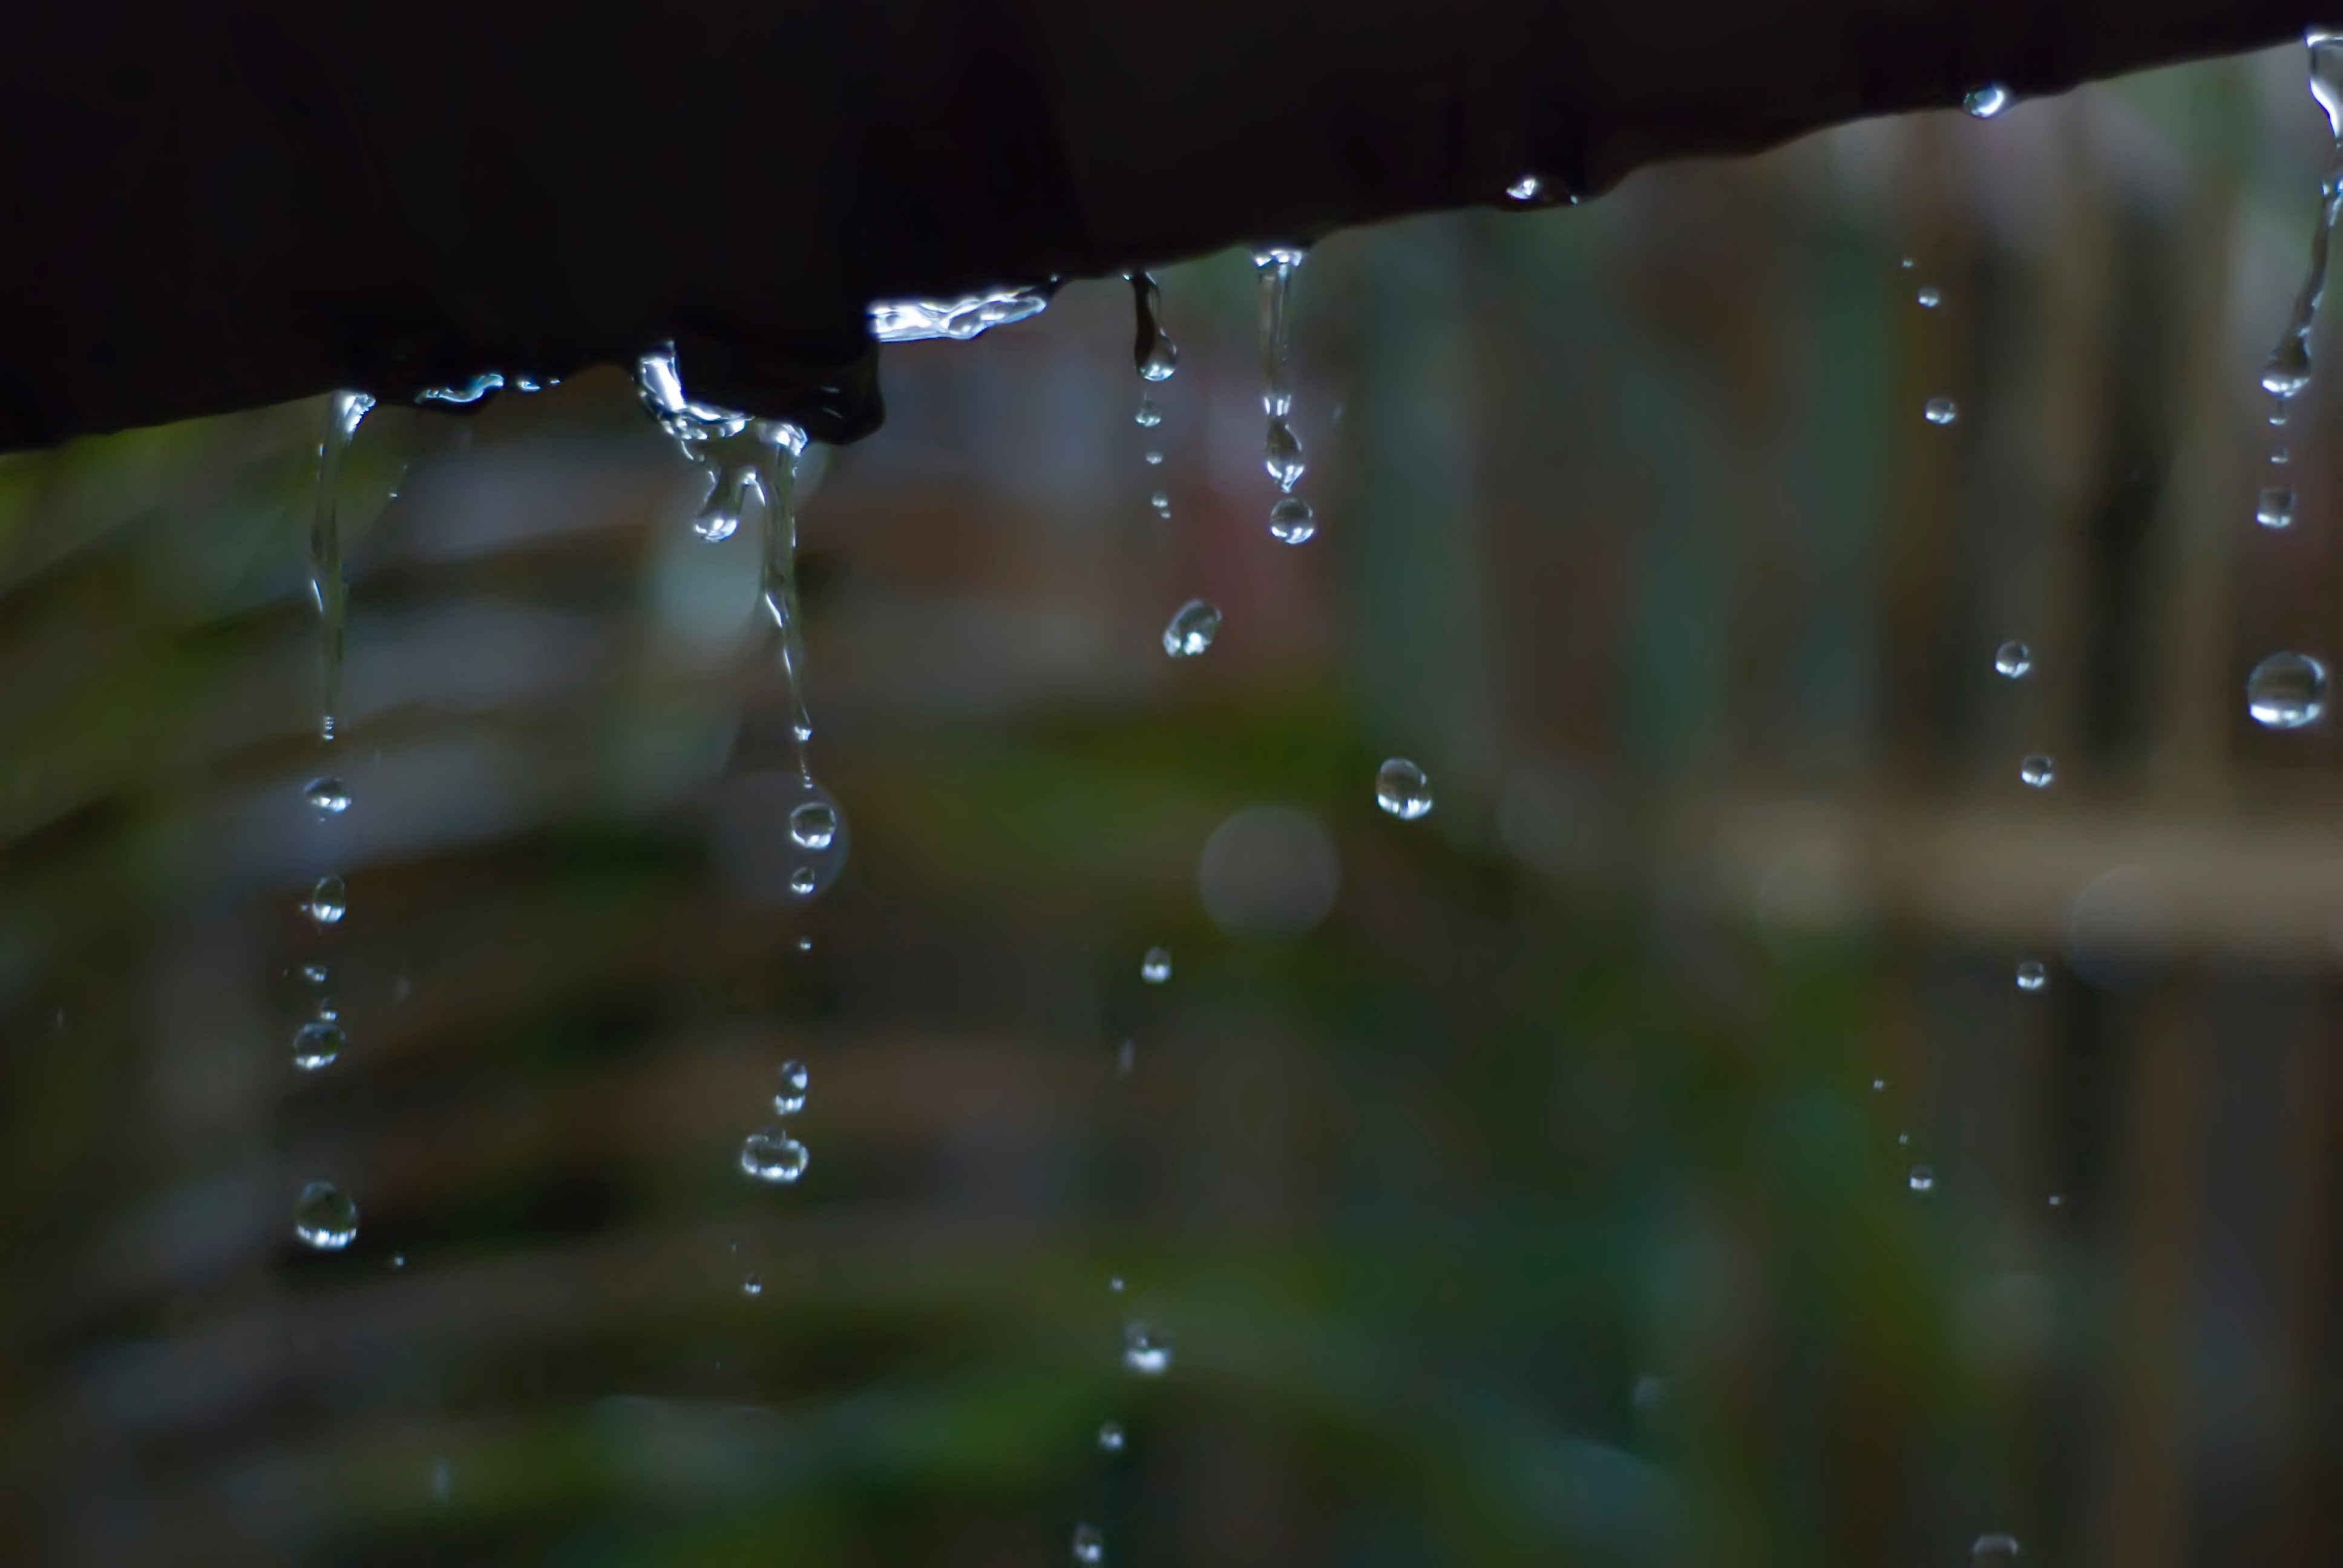
water, drop, dew, light, night, sunlight, leaf, green, reflection, darkness, material, invertebrate, spider web, close up, moisture, macro photography